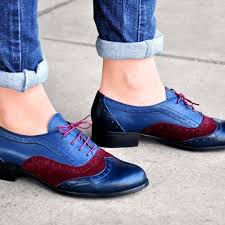
Label: Brogue